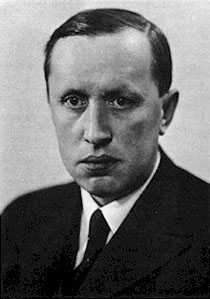
กาแร็ล ชาแป็ก

| name = กาแร็ล ชาแป็ก
| image = Karel-capek.jpg
| birth_place = มาแลสวาโตโญวิตแซ โบฮีเมีย จักรวรรดิออสเตรีย-ฮังการี
| death_place = ปราก สาธารณรัฐเชโกสโลวักที่ 2|สาธารณรัฐเชโกสโลวัก
| occupation = นักเขียน
| nationality = เช็ก
| spouse = อ็อลกา ไชนพ์ฟลูโกวา(สมรส พ.ศ. 2478)
| period = พ.ศ. 2463-2481
| notable_works = (พ.ศ. 2463)
| signature = PODPISKARLAČAPKA.jpg
กาแร็ล ชาแป็ก (, ; 9 มกราคม พ.ศ. 2433 – 25 ธันวาคม พ.ศ. 2481) เป็นนักเขียนชาวเช็ก ผู้ริเริ่มใช้คำว่า ('หุ่นยนต์') ซึ่งปรากฏอยู่ในบทละครเรื่อง
==ประวัติ==
กาแร็ล ชาแป็ก เกิดที่หมู่บ้านแห่งหนึ่งในโบฮีเมีย จักรวรรดิออสเตรีย-ฮังการี (ปัจจุบันคือประเทศเช็กเกีย) เมื่อ พ.ศ. 2433 เขาเป็นบุตรคนสุดท้องจาก 3 คน ครั้งเป็นวัยรุ่น ชาแป็กสนใจวิชาทัศนศิลป์ โดยเฉพาะอย่างยิ่งแนวคิดบาศกนิยม เขาเข้าศึกษาระดับมหาวิทยาลัยที่มหาวิทยาลัยชาลส์ที่กรุงปราก และที่มหาวิทยาลัยปารีส|ซอร์บอน ประเทศฝรั่งเศส ชาแป็กไม่ได้เข้ารับราชการทหารเมื่อสงครามโลกครั้งที่หนึ่ง เนื่องจากปัญหาที่กระดูกสันหลัง หลังสำเร็จการศึกษา เขาทำงานเป็นนักหนังสือพิมพ์ และเริ่มเขียนหนังสือร่วมกับโยแซ็ฟ ชาแป็ก ผู้เป็นพี่ชาย ใน พ.ศ. 2463 ชาแป็กตีพิมพ์ (ย่อมาจาก ) ซึ่งกล่าวถึงสภาพสังคมที่หุ่นยนต์ทำงานให้มนุษย์ จนหุ่นยนต์มีความรู้สึกนึกคิดและร่วมกันต่อต้านมนุษย์ ความสำคัญของบทละครนี้คือ ชาแป็กใช้คำว่า (ซึ่งพี่ชายเป็นผู้บัญญัติ) The artistic genius of Karel and Josef Čapek เรียกหุ่นยนต์เป็นครั้งแรก (โดยหุ่นยนต์ที่ชาแป็กกล่าวถึงนั้นคือแอนดรอยด์ในปัจจุบัน) Karel Capek ได้รับความนิยมอย่างสูง จนแปลไปแล้วกว่า 30 ภาษาทั่วโลก (ในฉบับภาษาอังกฤษใช้ชื่อ )
นอกจากแนววิทยาศาสตร์แล้ว ชาแป็กยังเขียนบทความทางการเมืองอีกด้วย โดยเขามีแนวคิดต่อต้านระบอบนาซีและฟาสซิสต์ เขาปฏิเสธที่จะลี้ภัยในช่วงที่เชโกสโลวาเกียกำลังถูกนาซีเยอรมนี|นาซียึด ด้วยปัญหาสุขภาพ ชาแป็กเสียชีวิตที่ปรากเมื่อ พ.ศ. 2481 จากอาการปอดบวม สิริอายุ 48 ปี
==ผลงาน==
===บทละคร===
* ค.ศ. 1920 – (; แปลไทยในชื่อ "ห.ส.ร. หุ่นยนต์สากลราวี" โดยปราบดา หยุ่น)
* ค.ศ. 1921 – ()
* ค.ศ. 1922 – ()
* ค.ศ. 1927 – ()
* ค.ศ. 1937 – ()
* ค.ศ. 1938 – ()
===นวนิยาย===
* ค.ศ. 1922 – ()
* ค.ศ. 1922 –
* ค.ศ. 1933 –
* ค.ศ. 1934 – ()
* ค.ศ. 1934 – ()
* ค.ศ. 1936 – ()
* ค.ศ. 1939 – (; ตีพิมพ์หลังเสียชีวิต)
==อ้างอิง==
==แหล่งข้อมูลอื่น==
*
* R.U.R. หุ่นยนต์สากลราวี
หมวดหมู่:บุคคลที่เกิดในปี พ.ศ. 2433
หมวดหมู่:บุคคลที่เสียชีวิตในปี พ.ศ. 2481
หมวดหมู่:นักเขียนชาวเช็ก
หมวดหมู่:นักเขียนบันเทิงคดีแนววิทยาศาสตร์
หมวดหมู่:เสียชีวิตจากโรคปอดบวม